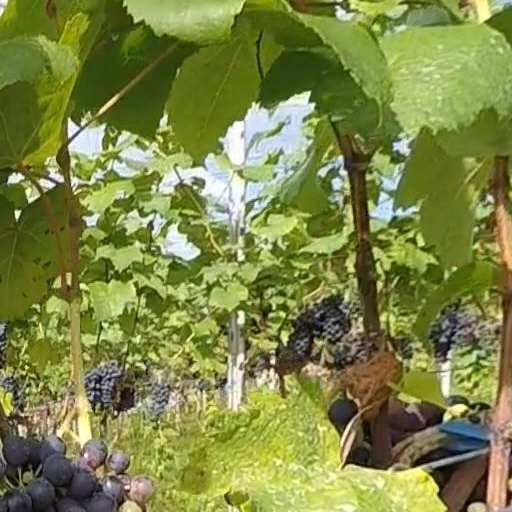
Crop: grape